Cepaea

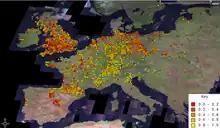
Proportion of "C. nemoralis" shells that are yellow

The two "Cepaea" species share a genetic polymorphism for the colour and banding pattern of the shell.